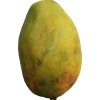
Label: papaya